Alberta Highway 63

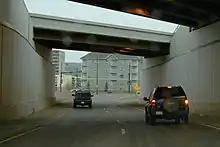
The Franklin Avenue Tunnel carries two lanes from the Grant MacEwan Bridge underneath Highway 63 and into downtown Fort McMurray.

After years of both public and political pressure, the provincial government announced in February 2006 that it would begin twinning the entire two-lane portion of the highway from Atmore to the south end of Fort McMurray, the stretch they deemed to be the most dangerous. Work began in 2006 and was estimated to take at least five years to complete. The first section was completed in 2008 at a cost of $53 million, stretching south from Airport Road (then Highway 69) to a point south of the Highway 881 intersection. The Mariana Lakes Country Store near Mariana Lake was closed in September 2008 to make way for the twinning. It was the only service station between Wandering River and Fort McMurray, but Alberta Transportation had no other options due to the proximity of the lake and utilities. The store's owner was reluctant to relinquish the property but acknowledged that upgrades to the dangerous highway were more important than the continued operation of the store. "The twinning of the highway is far more important, and there really is no other way for us to stay here," she stated. of tree clearing had been completed by February 2010, but further work was delayed until July to protect threatened caribou populations. An additional of grading near Wandering River was completed by fall 2011.